Smile Time

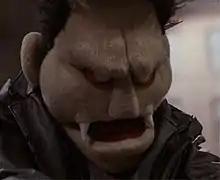
Puppet Angel's "vamp face."

Puppet Angel is trying to sew himself up in his office when Wesley and Fred arrive to tell him the puppets' singing acts as a cloaking device, allowing Polo to address the children directly. Wesley says the "nest egg" holds the life forces of the kids, so if they can break the magic on it, they will save the kids and turn Angel human again. Gunn, who has regained his law knowledge, announces the puppets are running the show - Framkin made a deal with some devils to improve his ratings. Elsewhere in L.A., a little girl watches "Smile Time" and gets the message from Polo that all of the kids in the audience should put their hands on the TV.